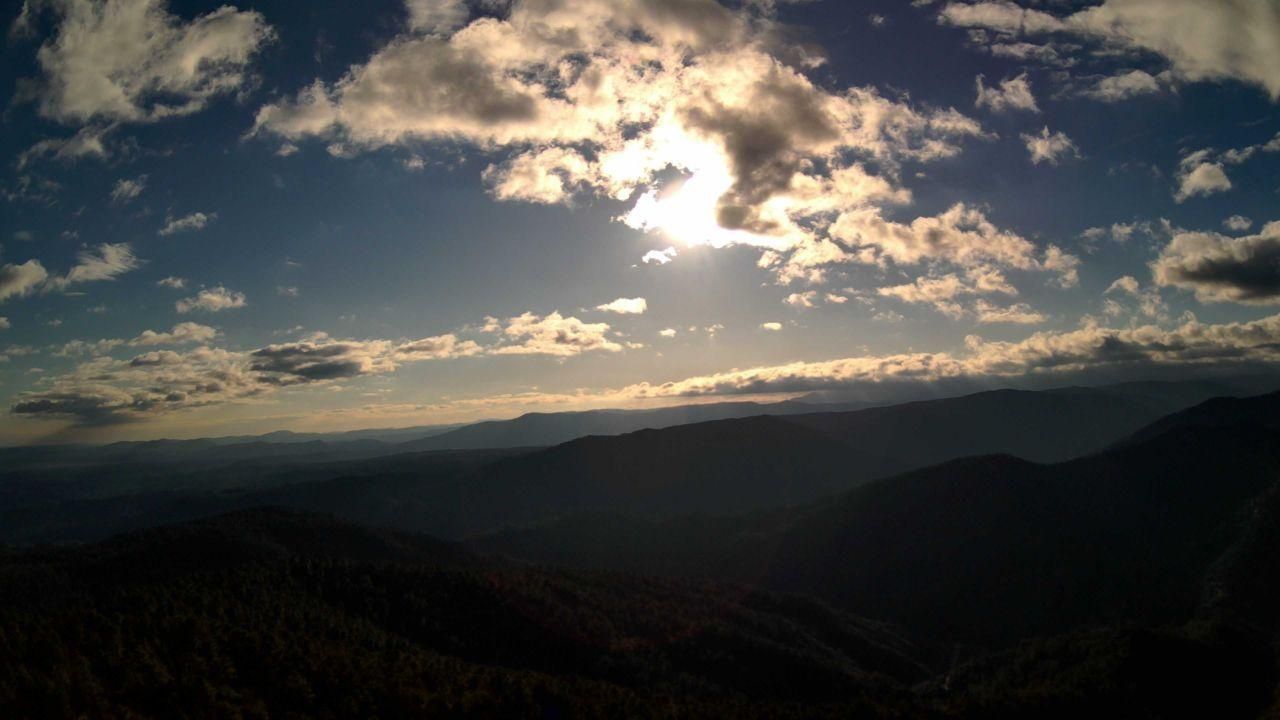
Fire: no
Smoke: yes